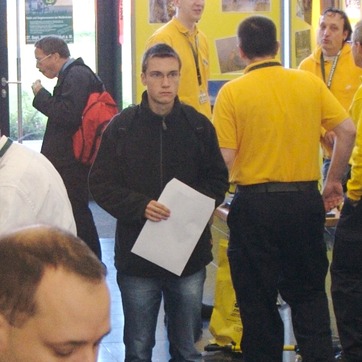
Material: paper